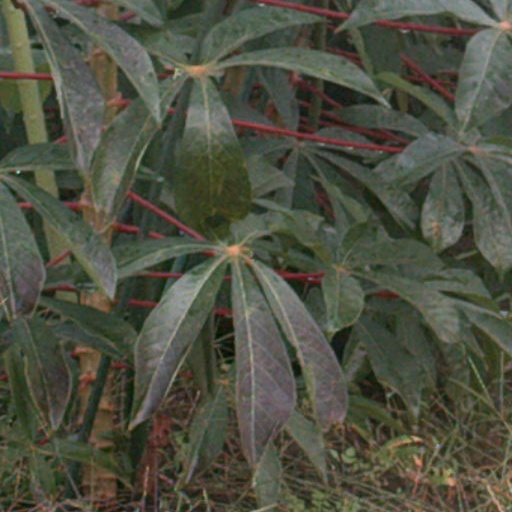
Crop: cassava